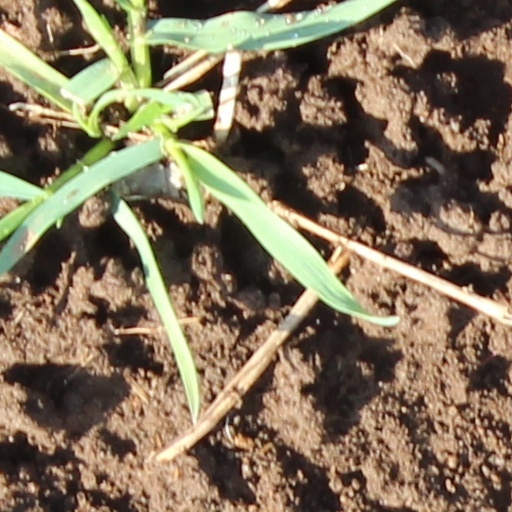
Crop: wheat